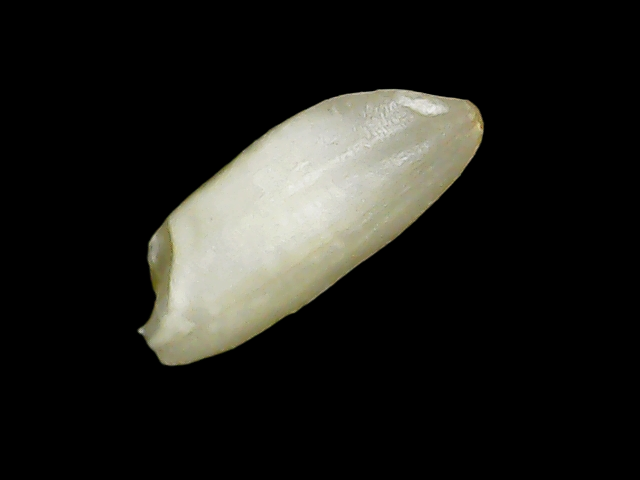
Rice variety: Binadhan8